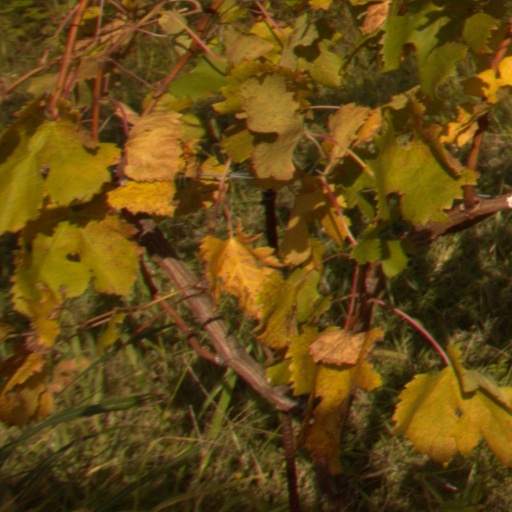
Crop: grape